Eli Phelps House

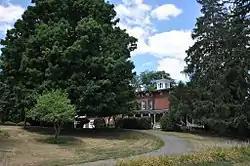

The Eli Phelps House is a historic house at 18 Marshall Phelps Road in Windsor, Connecticut. Built about 1860, it is one of the town's largest and most elaborate examples of Italianate architecture executed in brick. It was listed on the National Register of Historic Places in 1988.